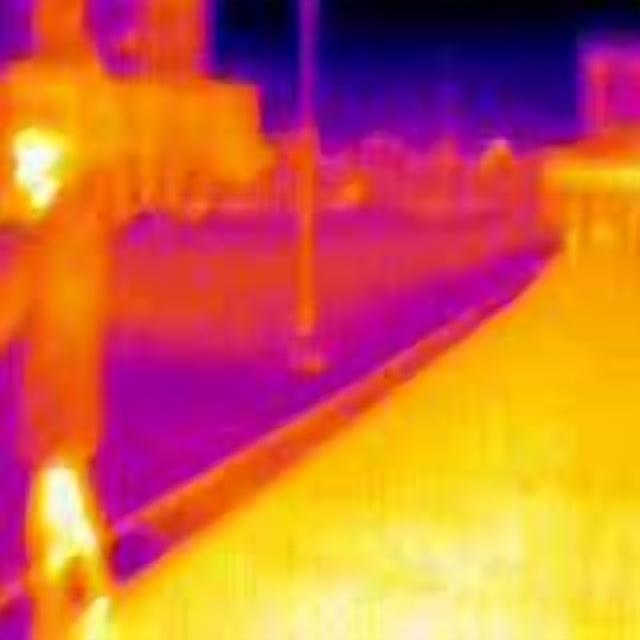
Detected objects:
label: person